Koberg (Taunus)

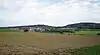
Koberg

The Koberg is located in the eastern Hintertaunus. In the Taunus Nature Park, it rises directly south of Haintchen, a district of the municipality of Selters (Taunus). The Eisenbach stream flows around the hill to the east and north. Around 0.8 km to the south is the 461.8 m high Suterkopf.